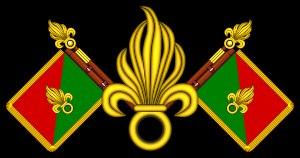
Cet article est une liste des formations en activité dans l’Armée de terre française.